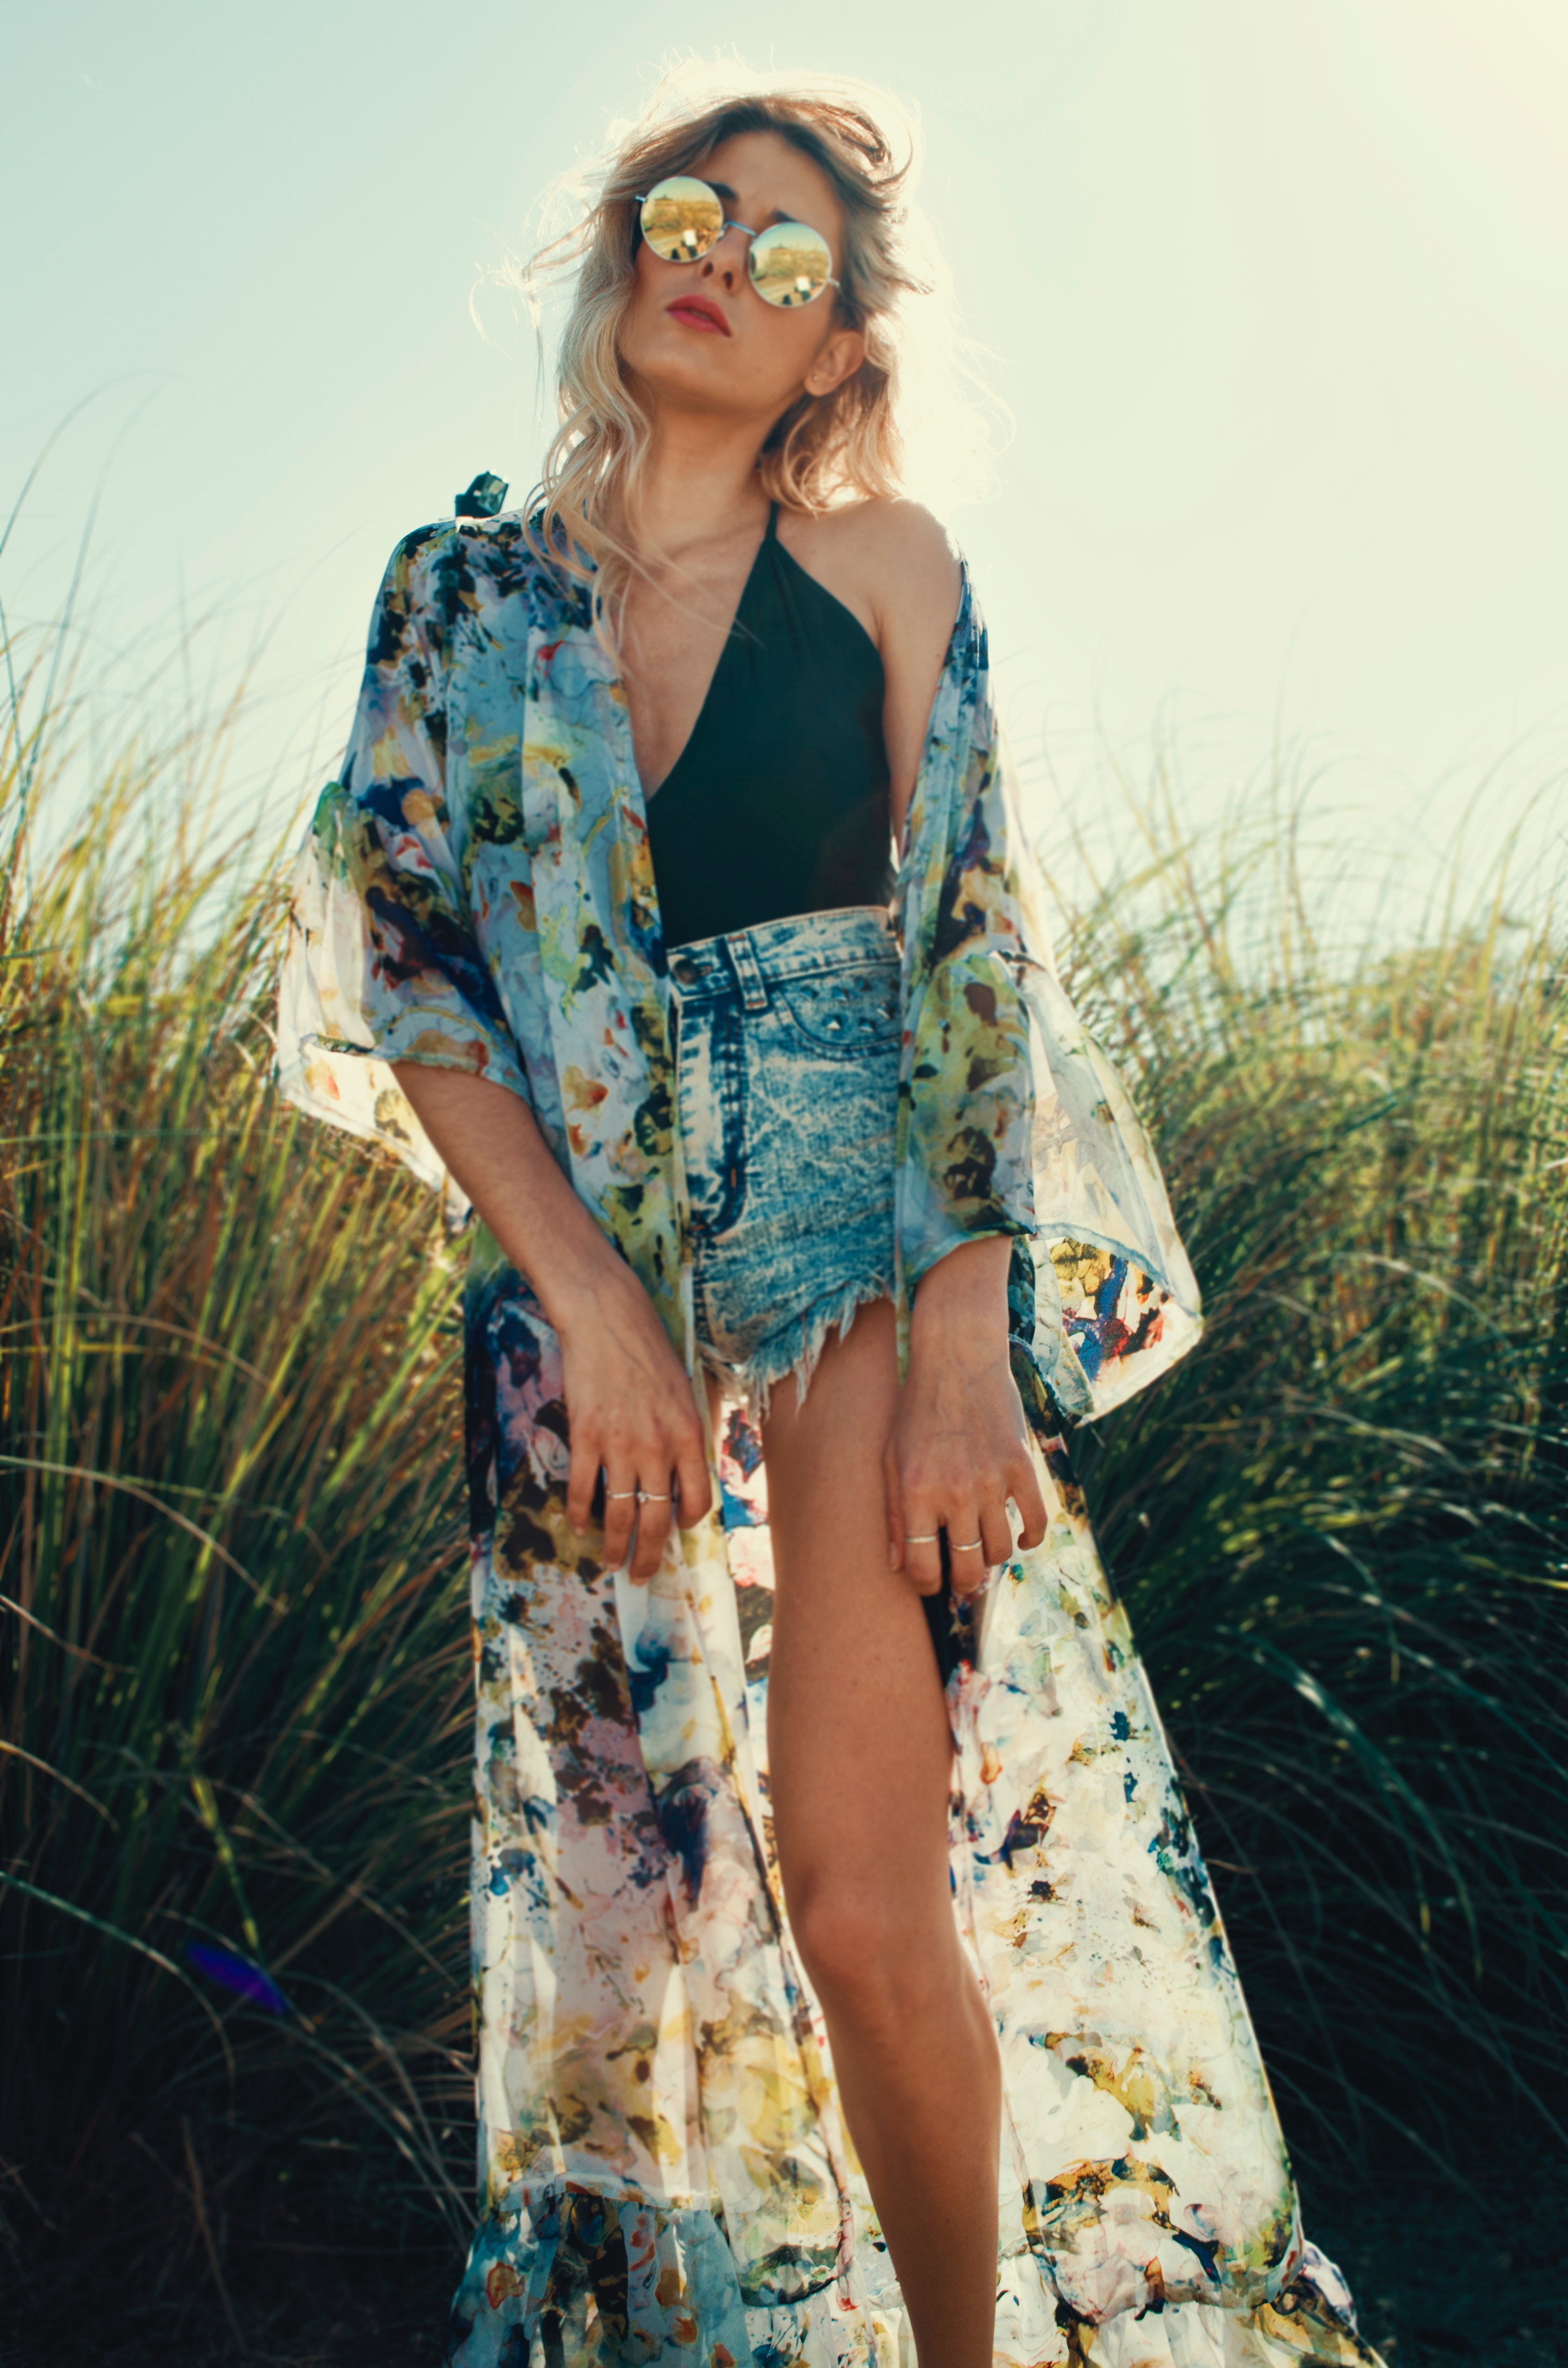
fashion model, kimono, shoulder, costume, outerwear, sunglasses, girl, vision care, long hair, photo shoot